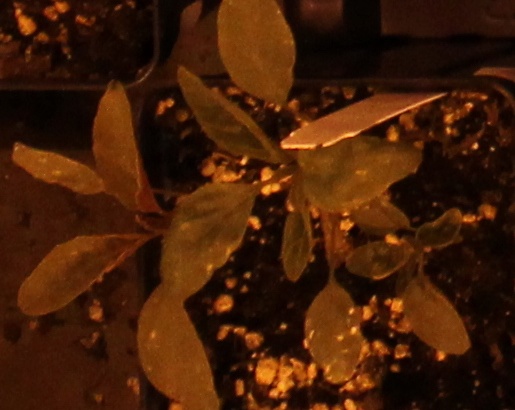
Label: Palmer Amaranth